Les Ambassadeurs Club

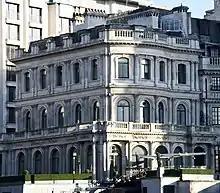
The rear of the club from Park Lane

Les Ambassadeurs Club (also known as "Les A") is a private club and casino located at 5 Hamilton Place in the Mayfair area of London, England.